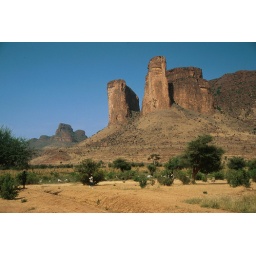
Shepherd boys below the spectacular rocks